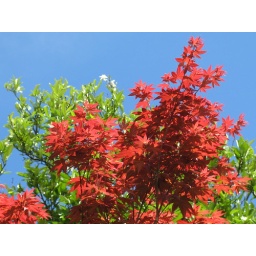
Japanese maple and an orange tree against the sky.